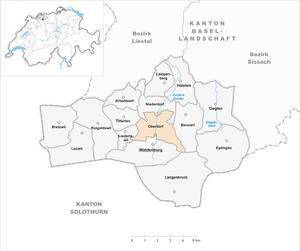
Oberdorf est une commune suisse du canton de Bâle-Campagne, située dans le district de Waldenburg.